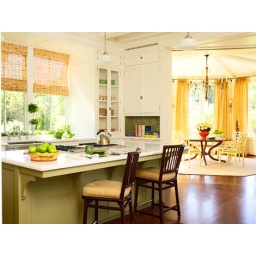
Yellow kitchen + white cabinets + painted island: 'Pale Hound' + 'Green Stone' by Farrow & Ball